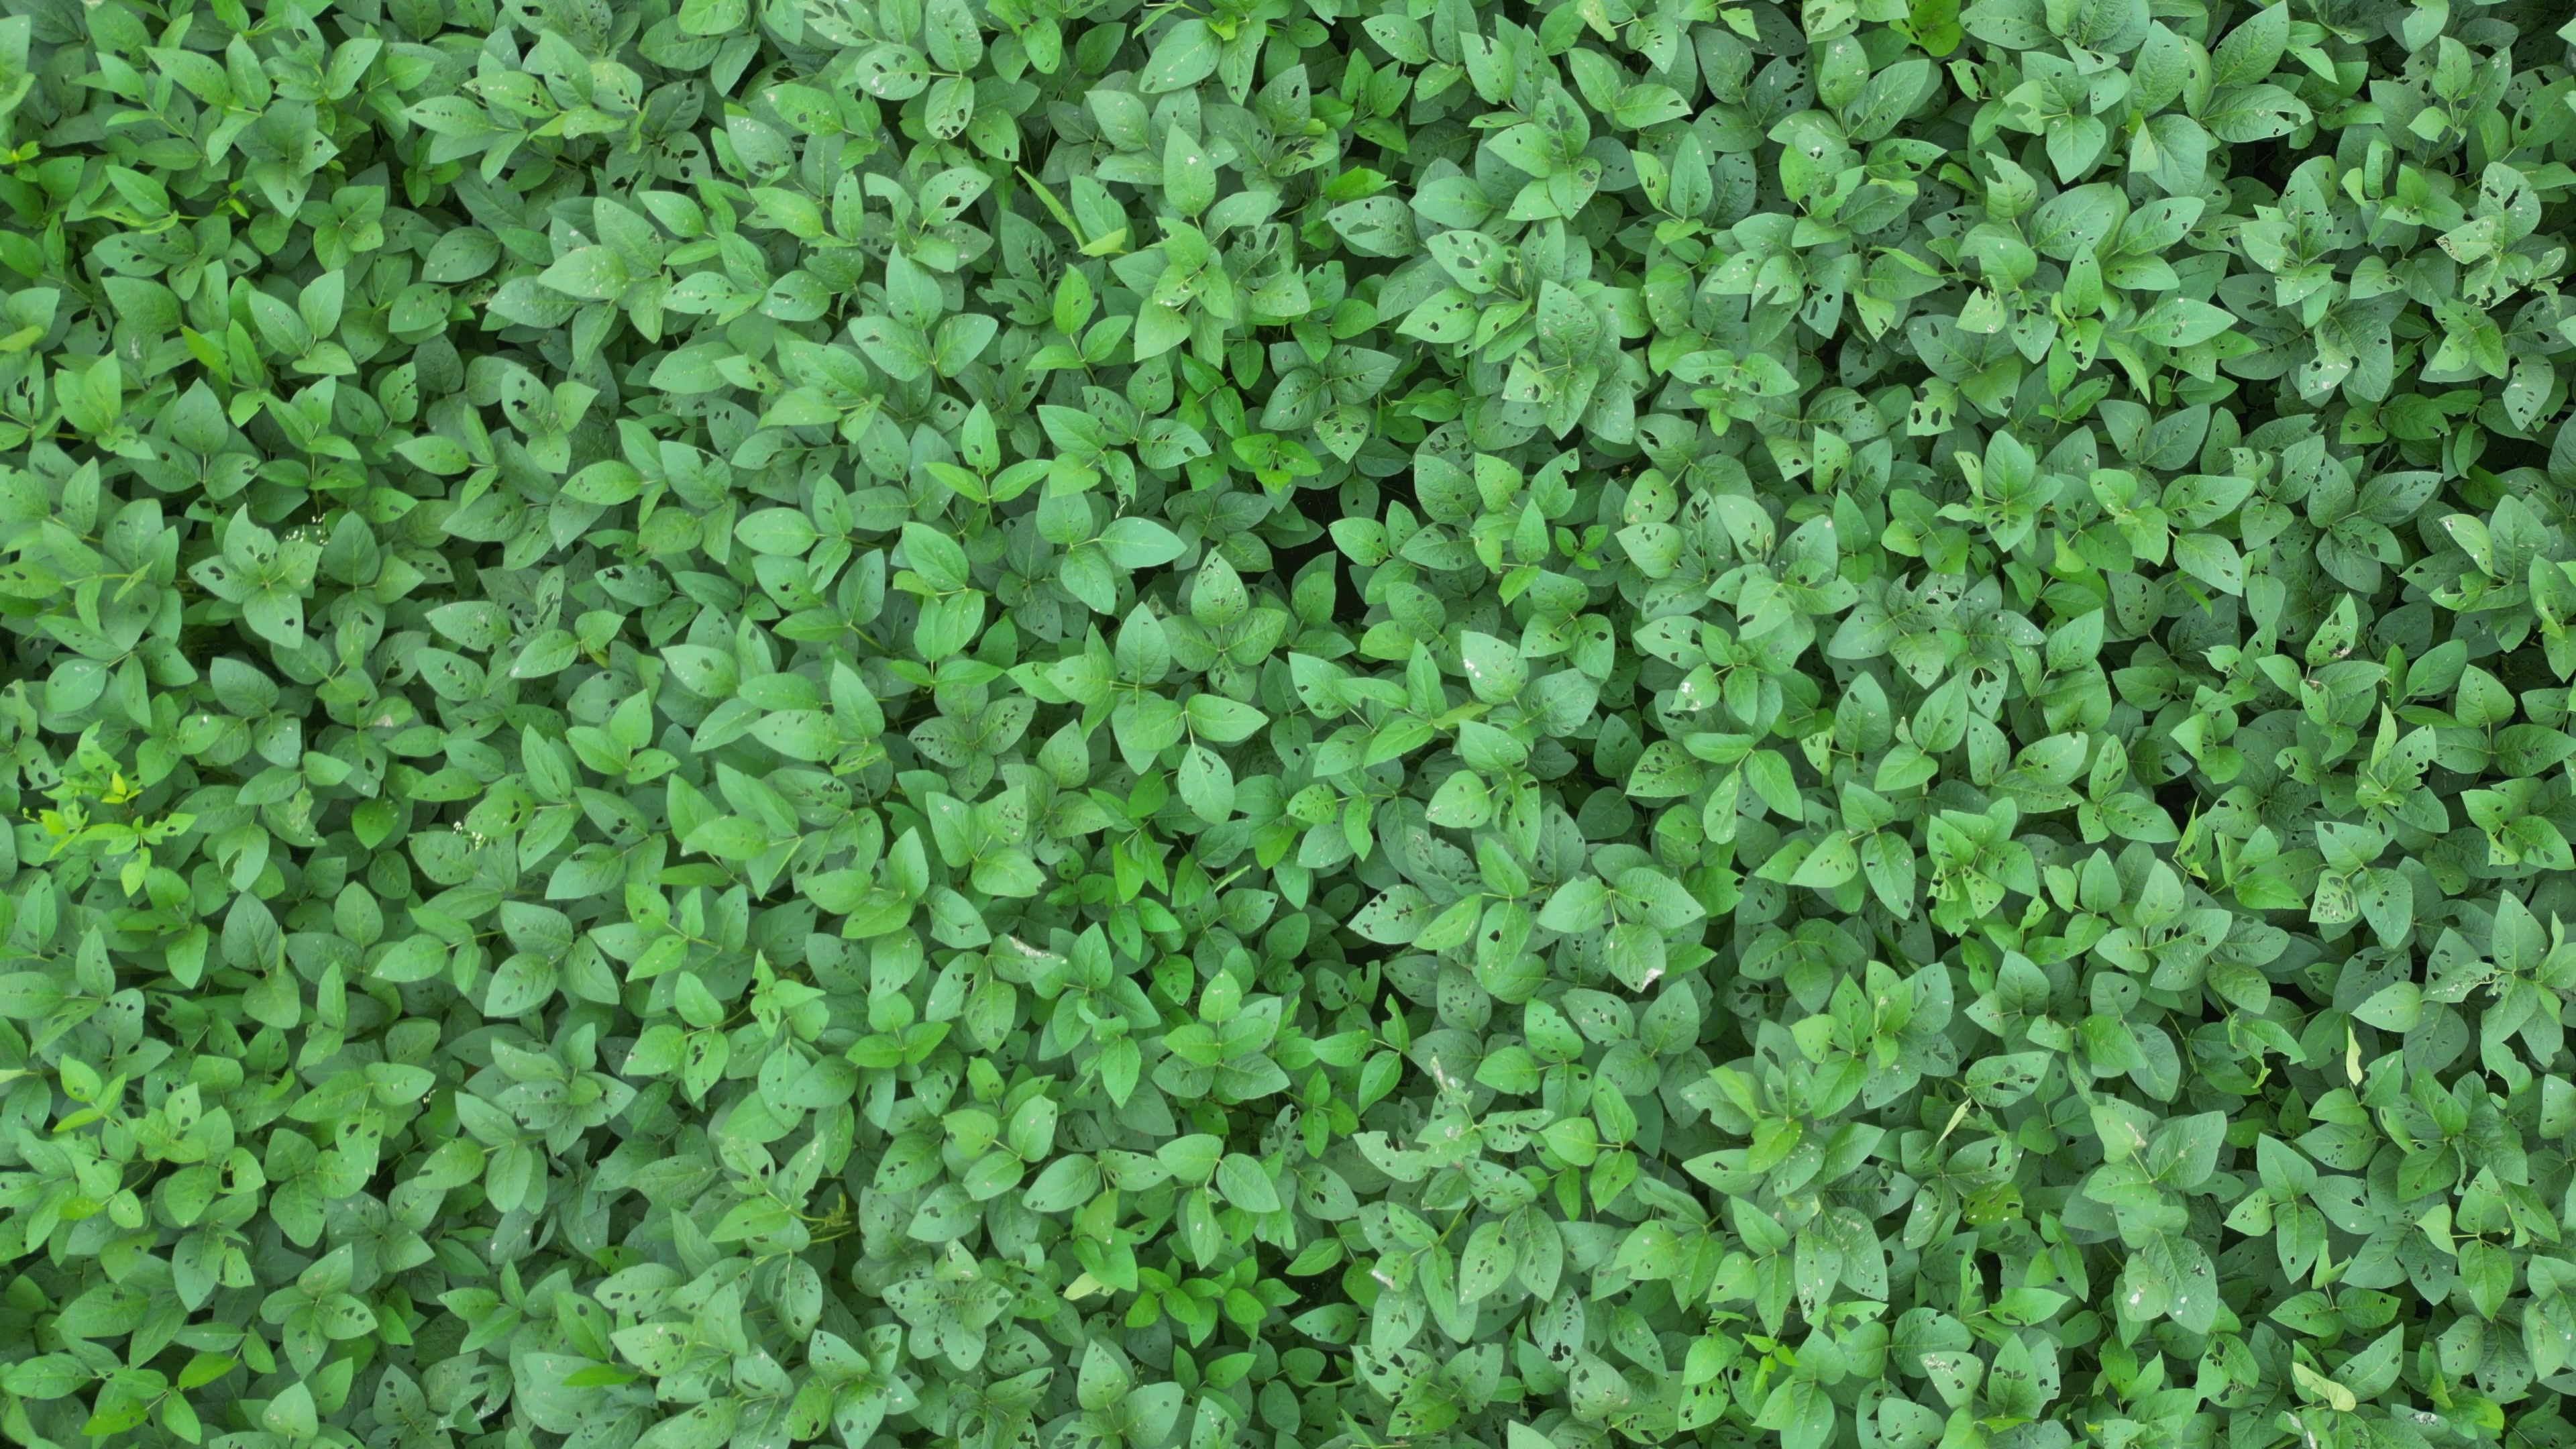
Label: Semilooper_Pest